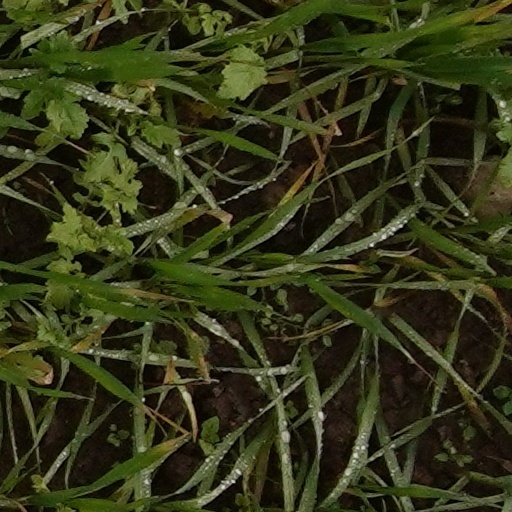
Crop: wheat